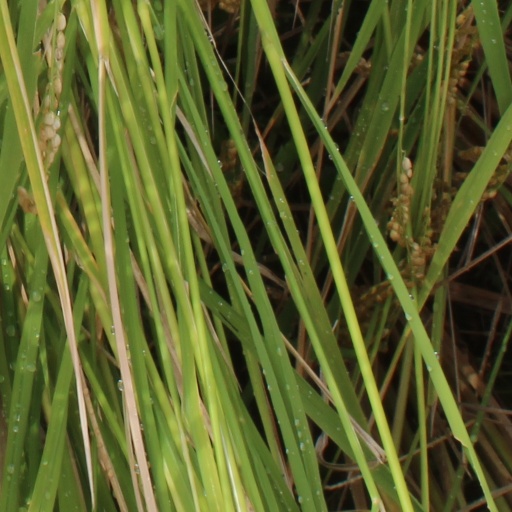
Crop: rice